Marr Residence

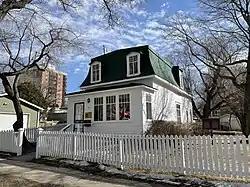
Marr Residence

The Marr Residence is a National Historic Site located in the Nutana neighbourhood of Saskatoon, Saskatchewan, and was part of the original temperance colony that predated the city. Built in 1884 for stonemason Alexander "Sandy" Marr, it is the oldest building in Saskatoon on its original site. It was one of several houses requisitioned as a field hospital to treat wounded soldiers during the North-West Rebellion in 1885. When the hospital was closed in 1885 the home was returned to the Marr family. Although they left Saskatoon in 1889, the Marr family name remained associated with the house. The house remained a residential property until the 1970s.